Answer in natural language. Which object is closer to the camera taking this photo, dark cave wall decor photo or black floating bed with platform base and rectangular headboard? Choose between the following options: black floating bed with platform base and rectangular headboard or dark cave wall decor photo
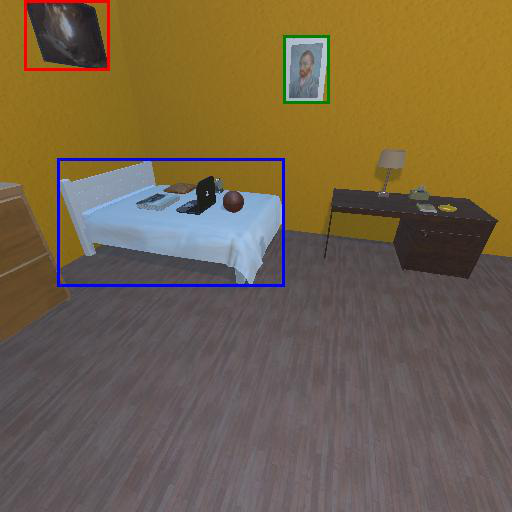
<answer>black floating bed with platform base and rectangular headboard</answer>